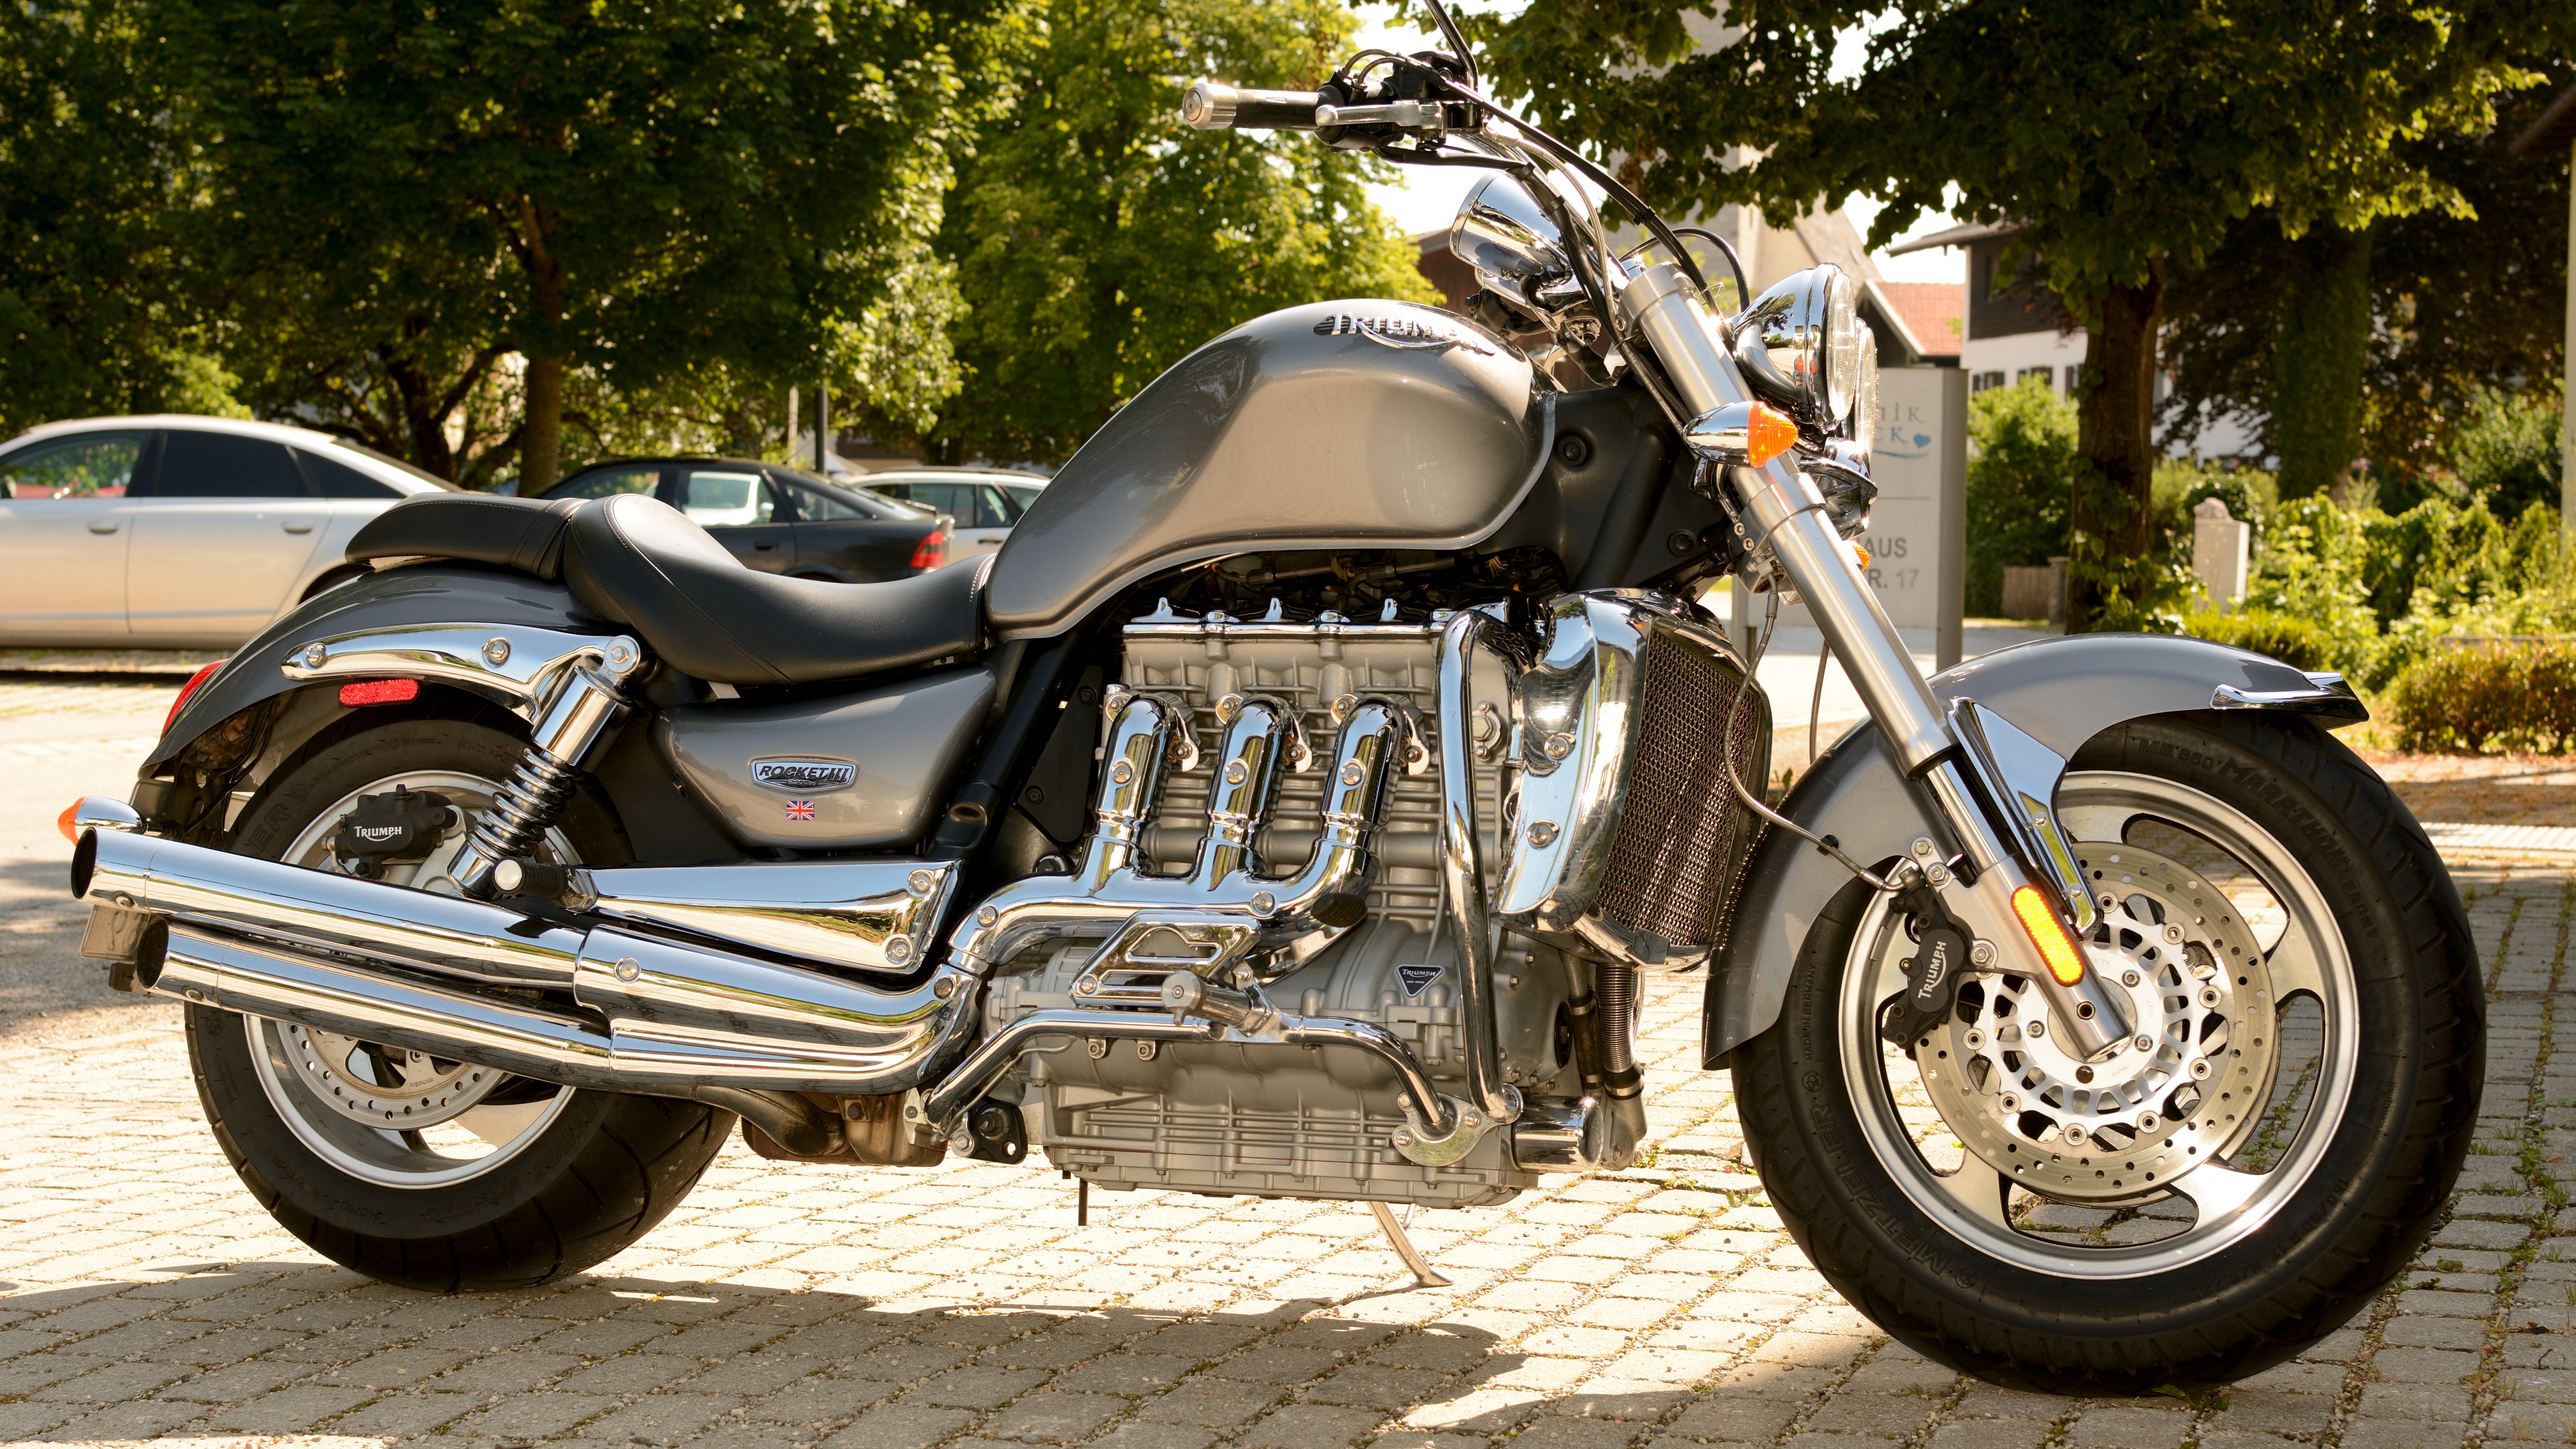
technology, car, wheel, reflection, vehicle, motorcycle, machine, side view, motor vehicle, power, chrome, motor, shiny, cylinder, gloss, triumph, force, metallic, two wheeled vehicle, cruiser, companions, motorcycling, dynamics, exhaust system, motorcycle engine, land vehicle, automobile make, triumph rocket